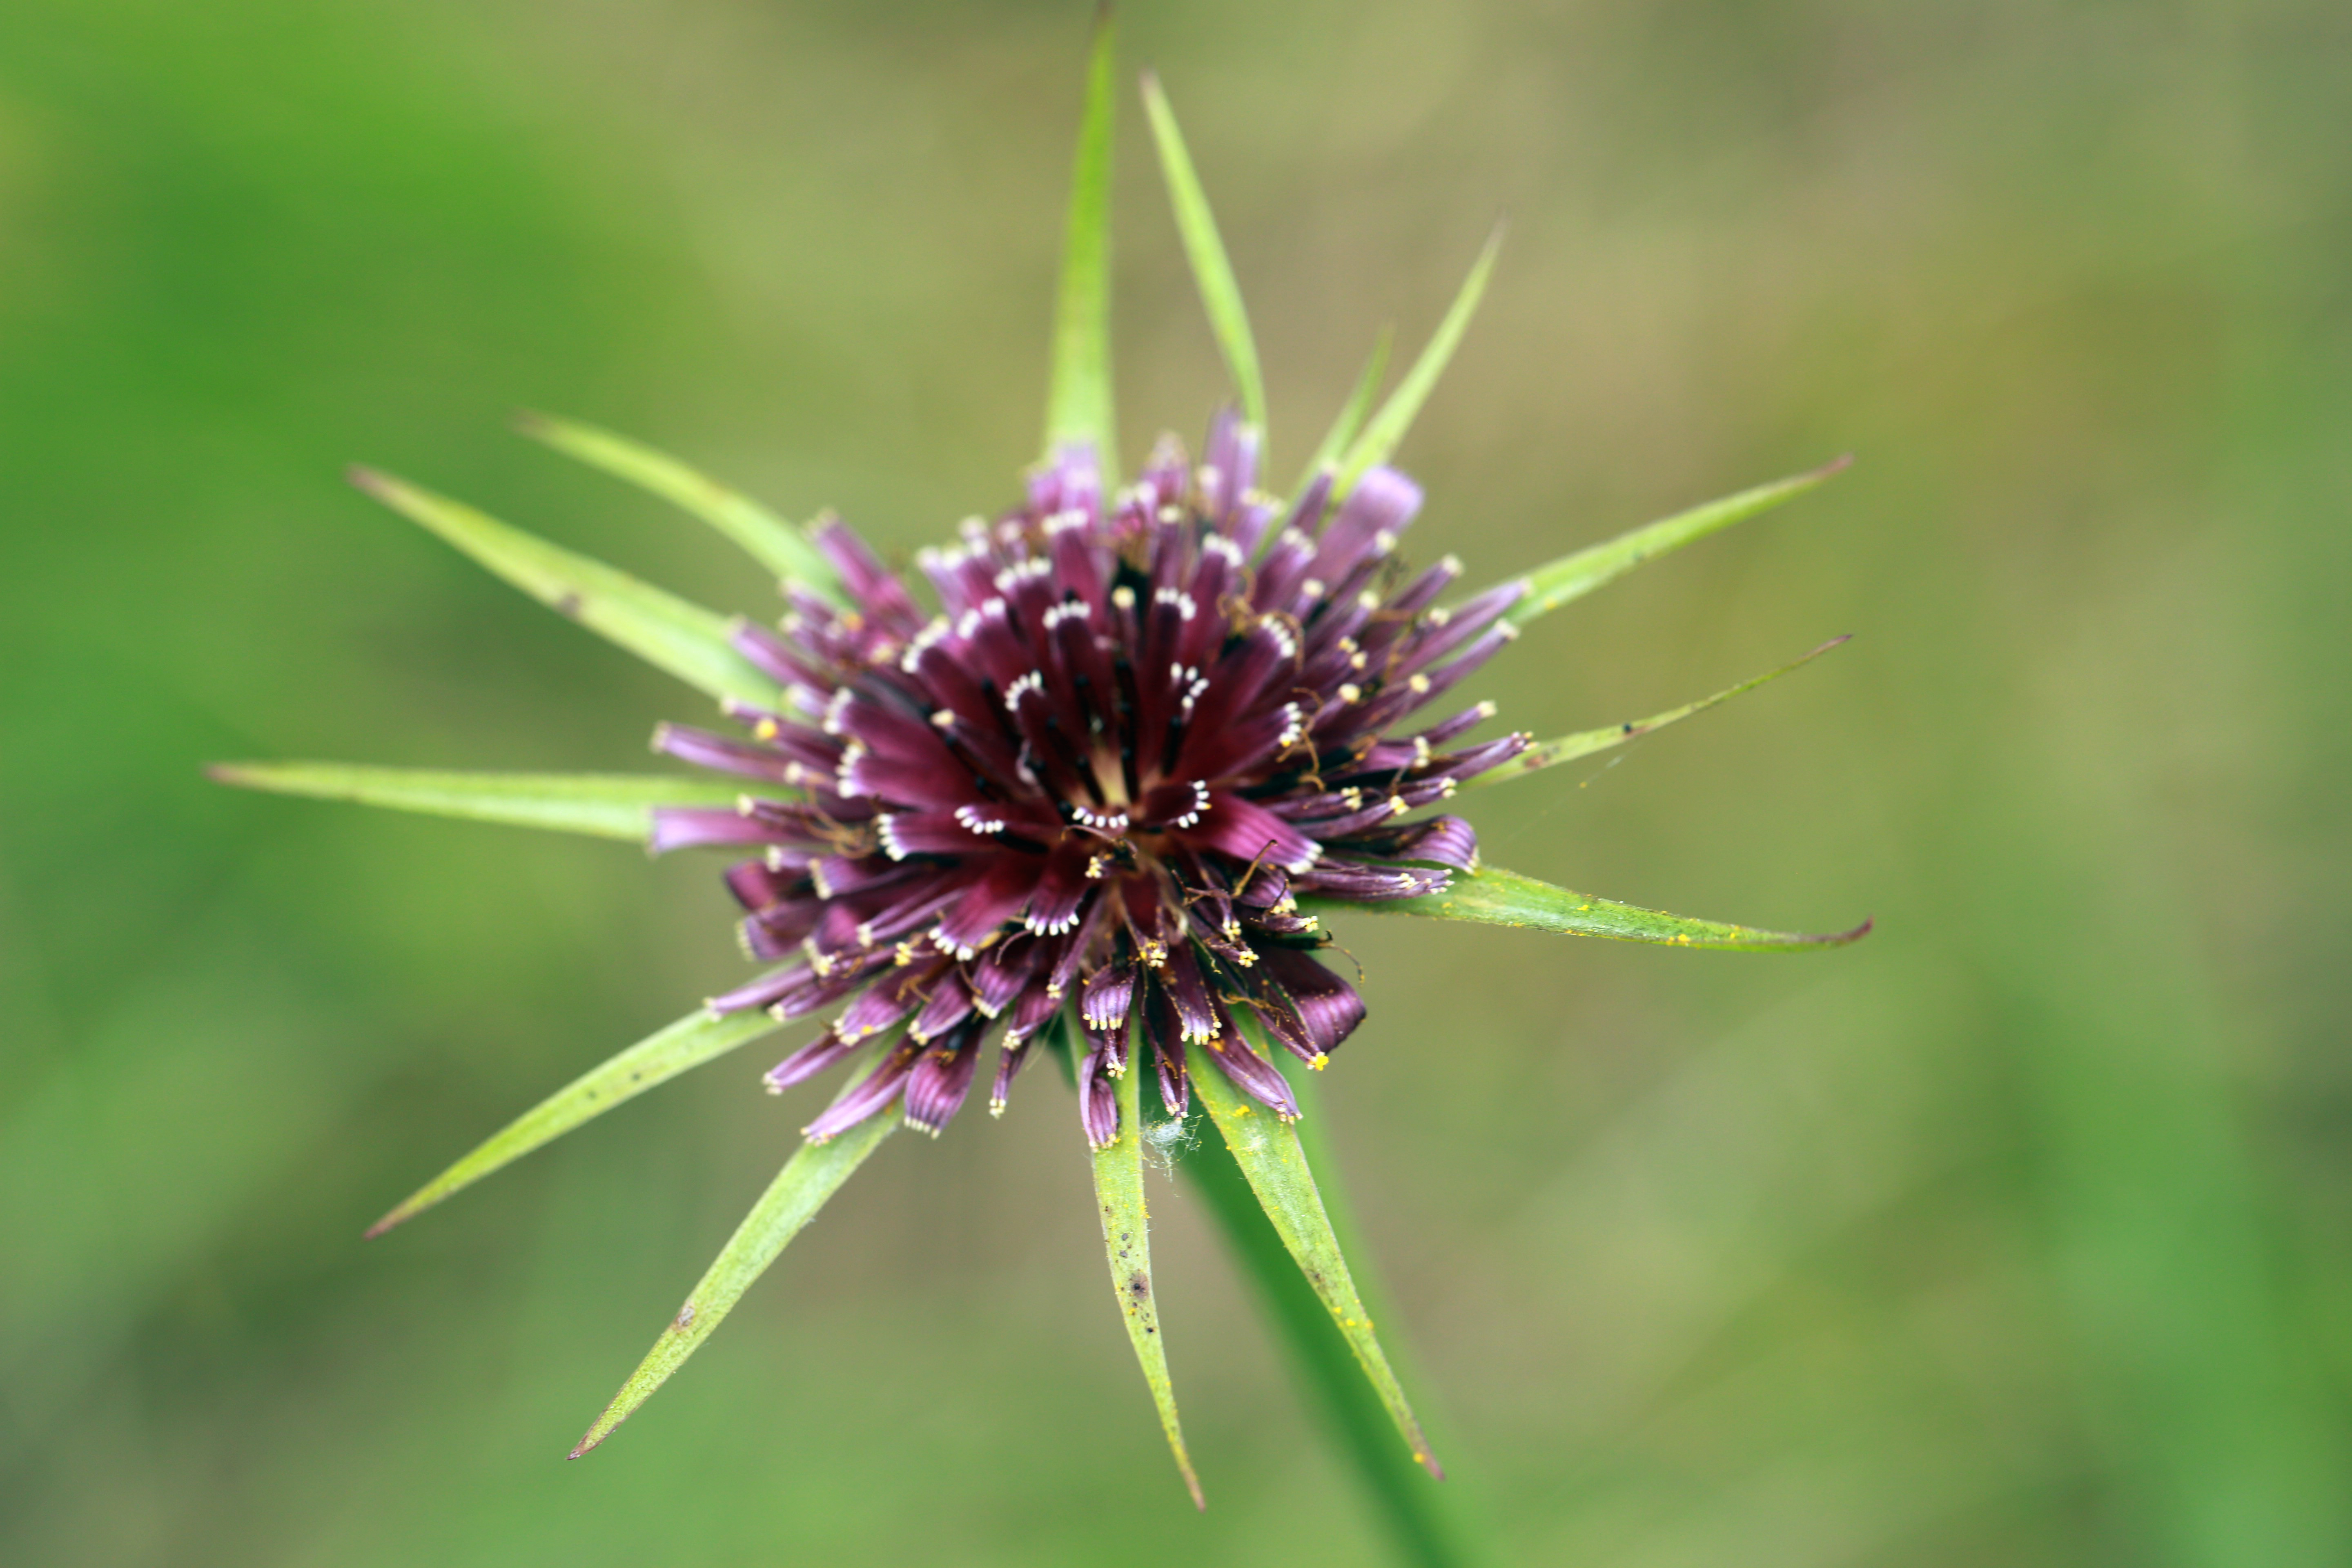
nature, grass, outdoor, plant, photography, meadow, prairie, flower, europe, herb, produce, canon, botany, flora, wildflower, flowers, close up, midi, vegetation, wildflowers, thistle, fleurs, printemps, isasza, southfrance, sdfrankreich, zuidfrankrijk, mditerrane, languedocroussillon, hrault, montpelliermtropole, eos5d, exterieur, garrigue, fleurssauvages, floraisons, orchis, unidentifiedplant, macro photography, flowering plant, daisy family, silybum, plant stem, land plant, jasione montana